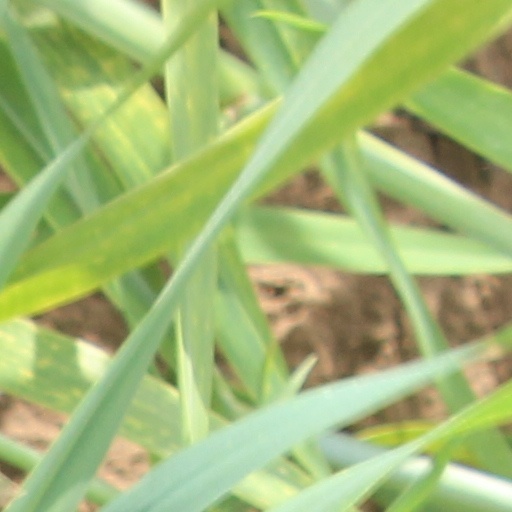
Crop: wheat